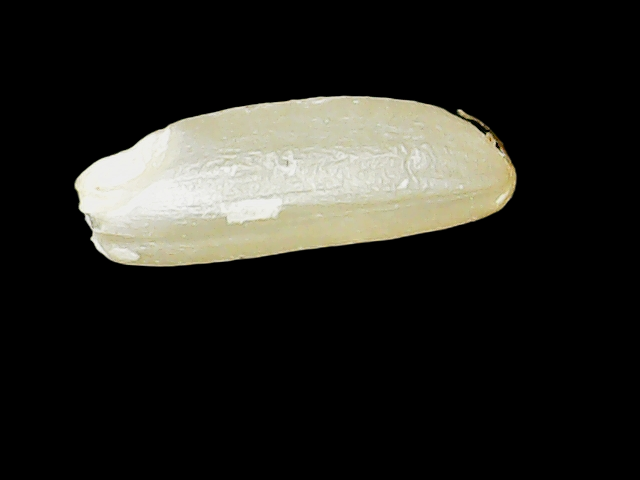
Rice variety: Binadhan12